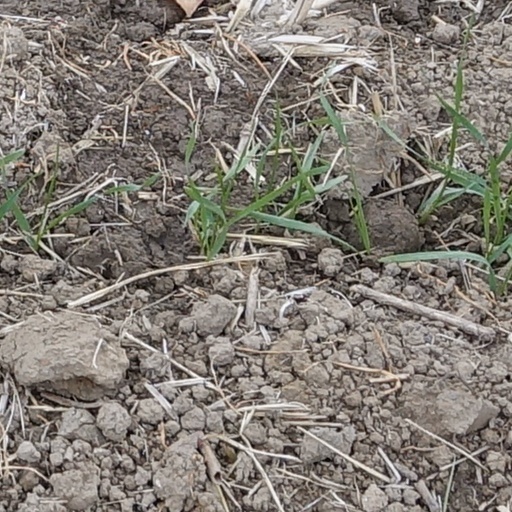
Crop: wheat